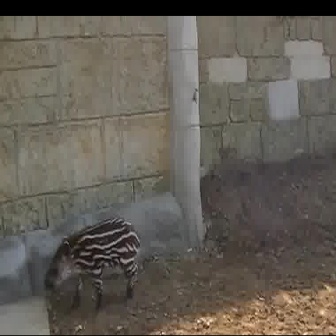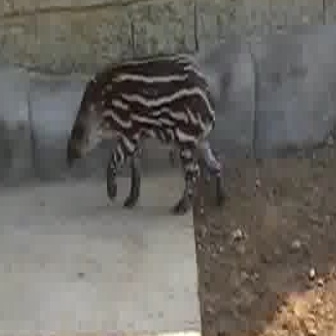
  Please identify the target specified by the bounding box [43,214,140,311] in the first image and locate it in the second image. Return the coordinates in [x_min,y_min,x_max,y_max] format.
Answer: [62,50,226,215]